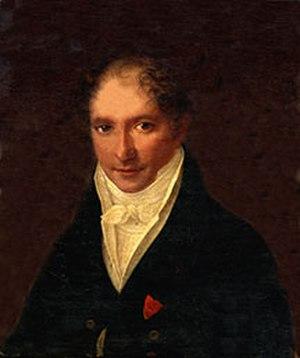
François Pouqueville c. 1811
François Charles Hugues Laurent Pouqueville, né au Merlerault le 4 novembre 1770 et mort le 20 décembre 1838 à Paris, est un médecin, diplomate, voyageur et écrivain philhellène français, membre de l'institut de France et membre de la Commission des sciences et des arts qui accompagne l’expédition d’Égypte de Bonaparte. Capturé par des pirates, il est emprisonné à Constantinople, puis, nommé Consul Général de France auprès d'Ali Pacha de Janina par Napoléon Iᵉʳ, il voyage abondamment pendant quinze ans dans la Grèce et les Balkans sous domination turque, et, par ses actions diplomatiques et par ses ouvrages, il contribue activement à la rébellion grecque et à la libération de la Grèce.